Udaya Nanayakkara

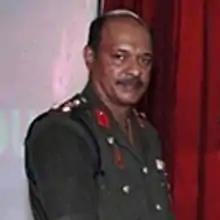
As a Brig.

Major General V. Udaya B. Nanayakkara, USP was a Sri Lankan military engineer. The Chairman of the Ministry of Urban Development, he was the former Chief Field Engineer of the Sri Lanka Army, Brigade Commander 55-2 "Muhamale" Brigade and 21-4 "Paryanakulam " Brigade. He was also the former Military Spokesman, Director, Directorate of Media and Director, Directorate of Psychological Operations.